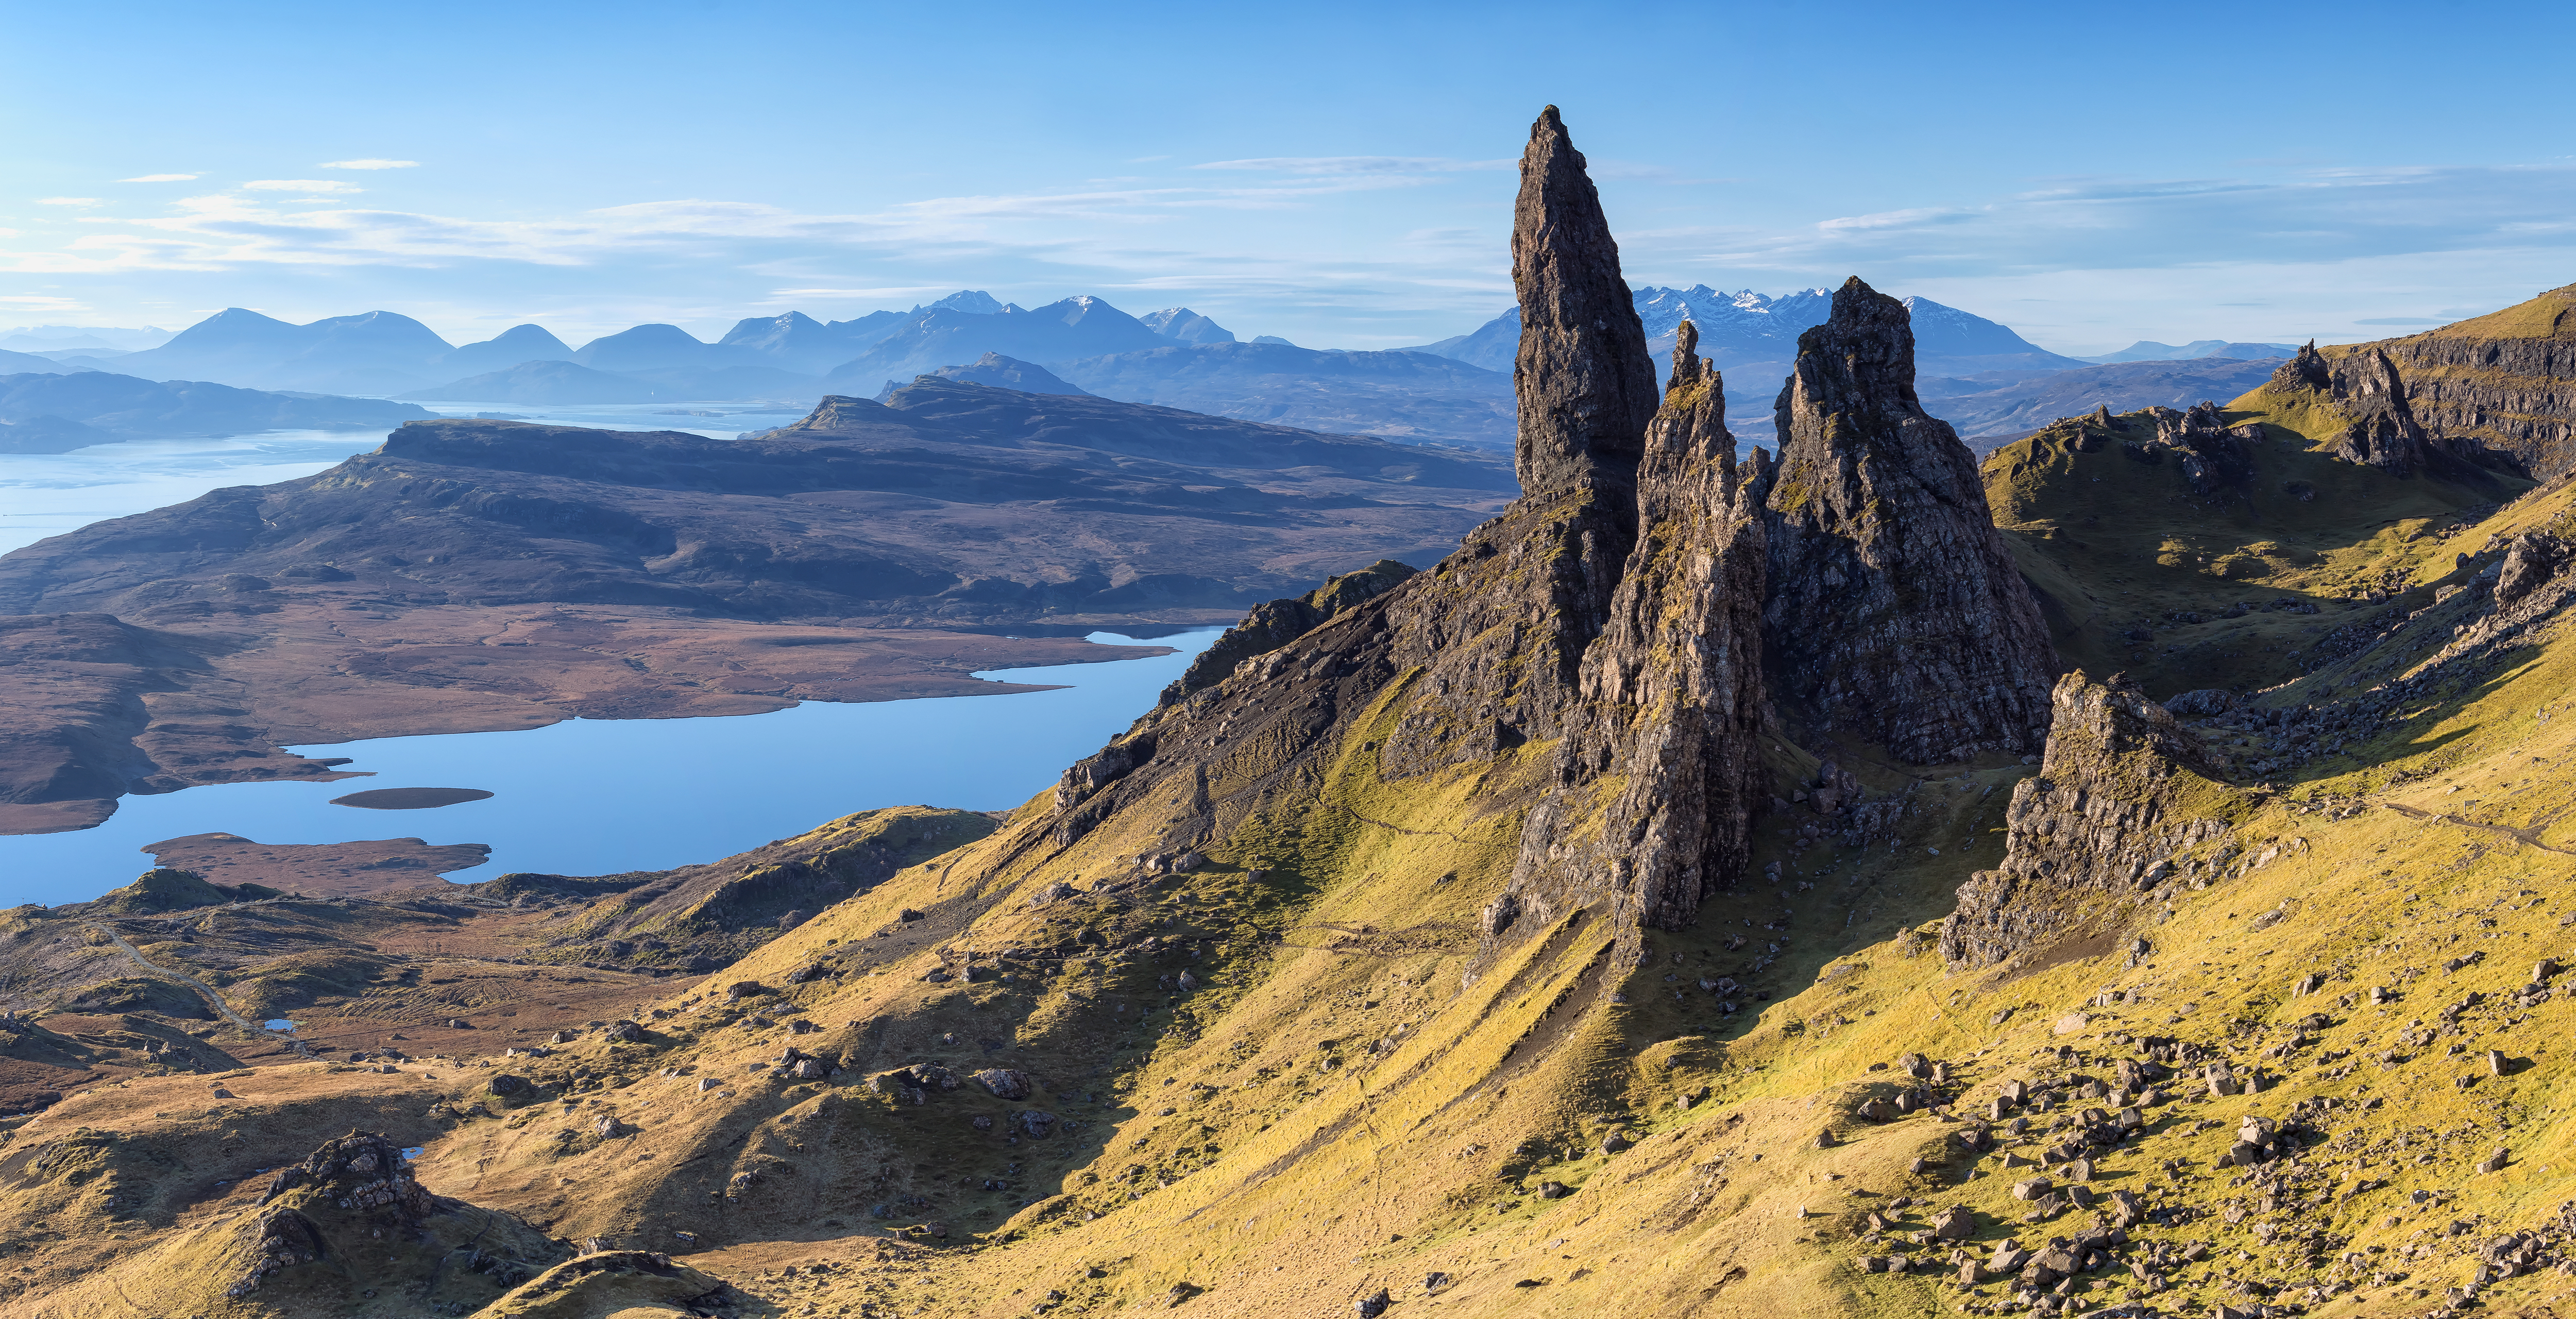
landscape, wilderness, walking, mountain, lake, adventure, valley, mountain range, terrain, national park, ridge, summit, alps, plateau, scotland, fell, skye, isleofskye, oldmanofstorr, rockpinnacles, landform, mountain pass, geographical feature, mountainous landforms